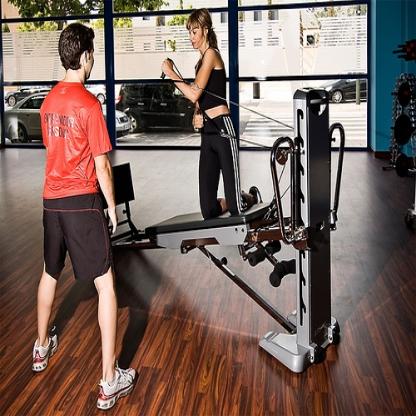
Scene: Indoor